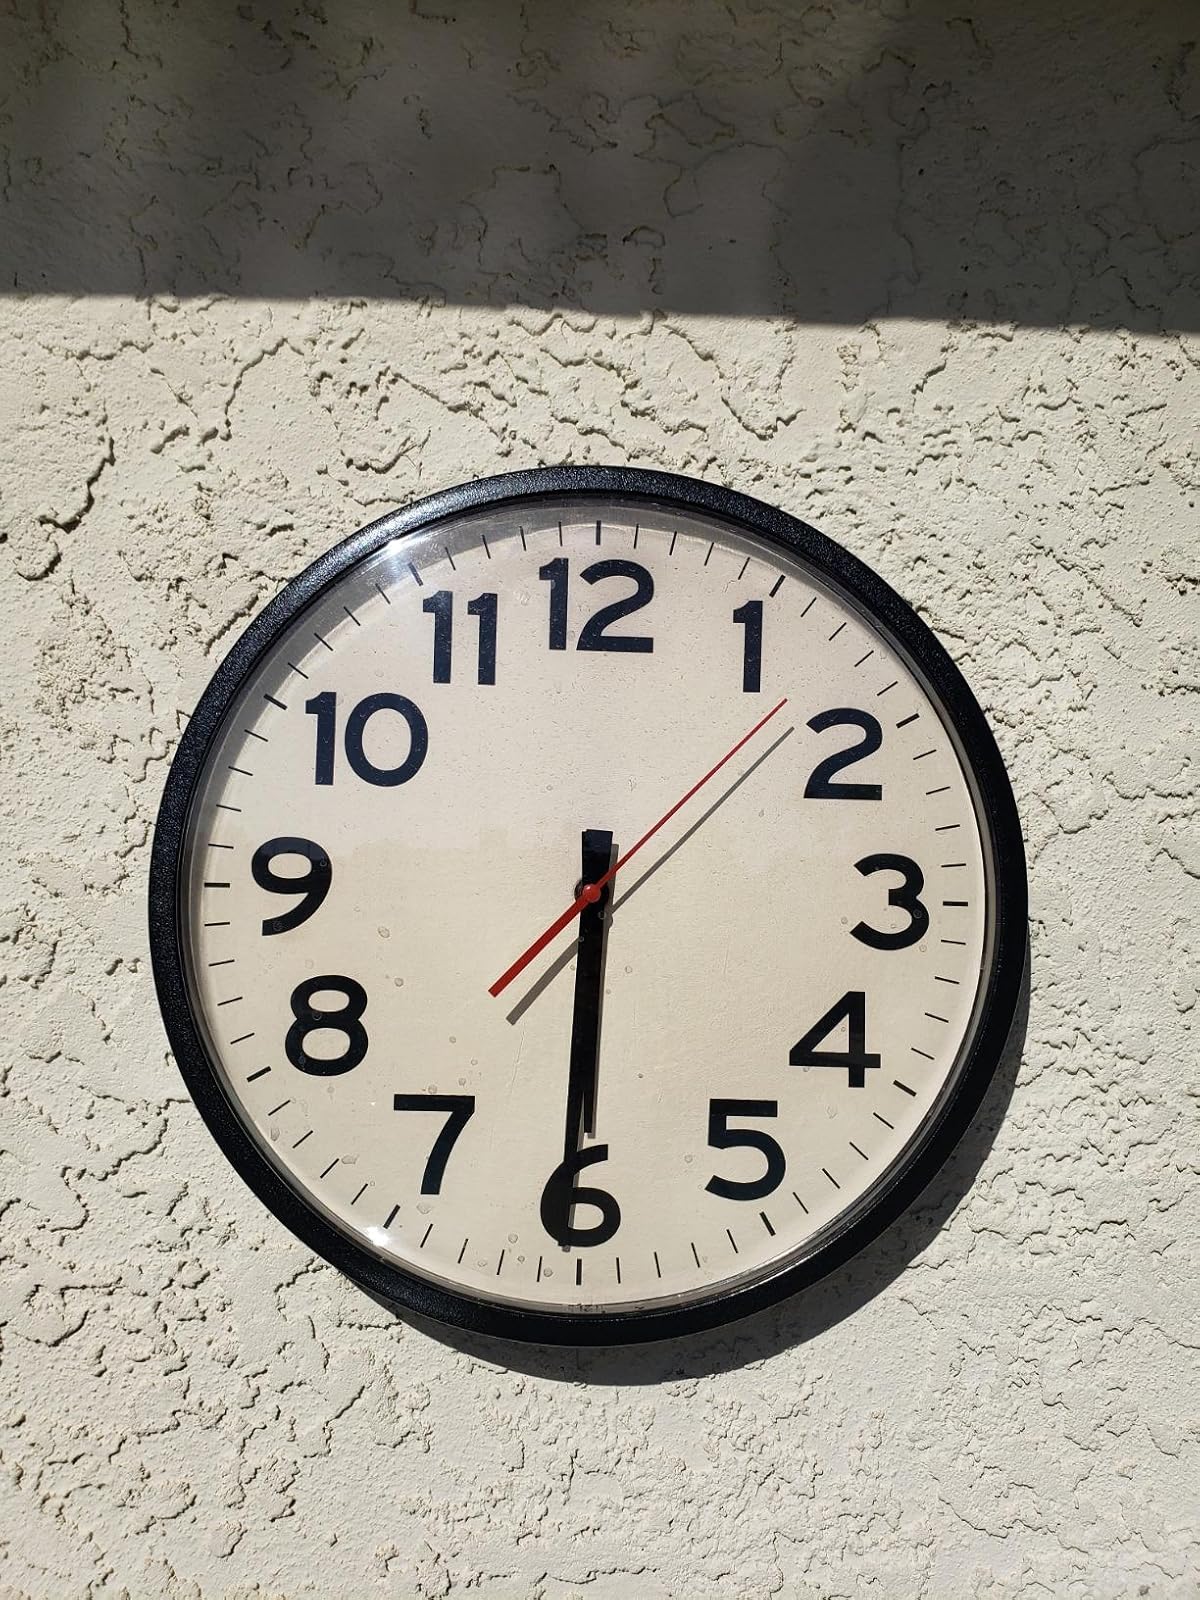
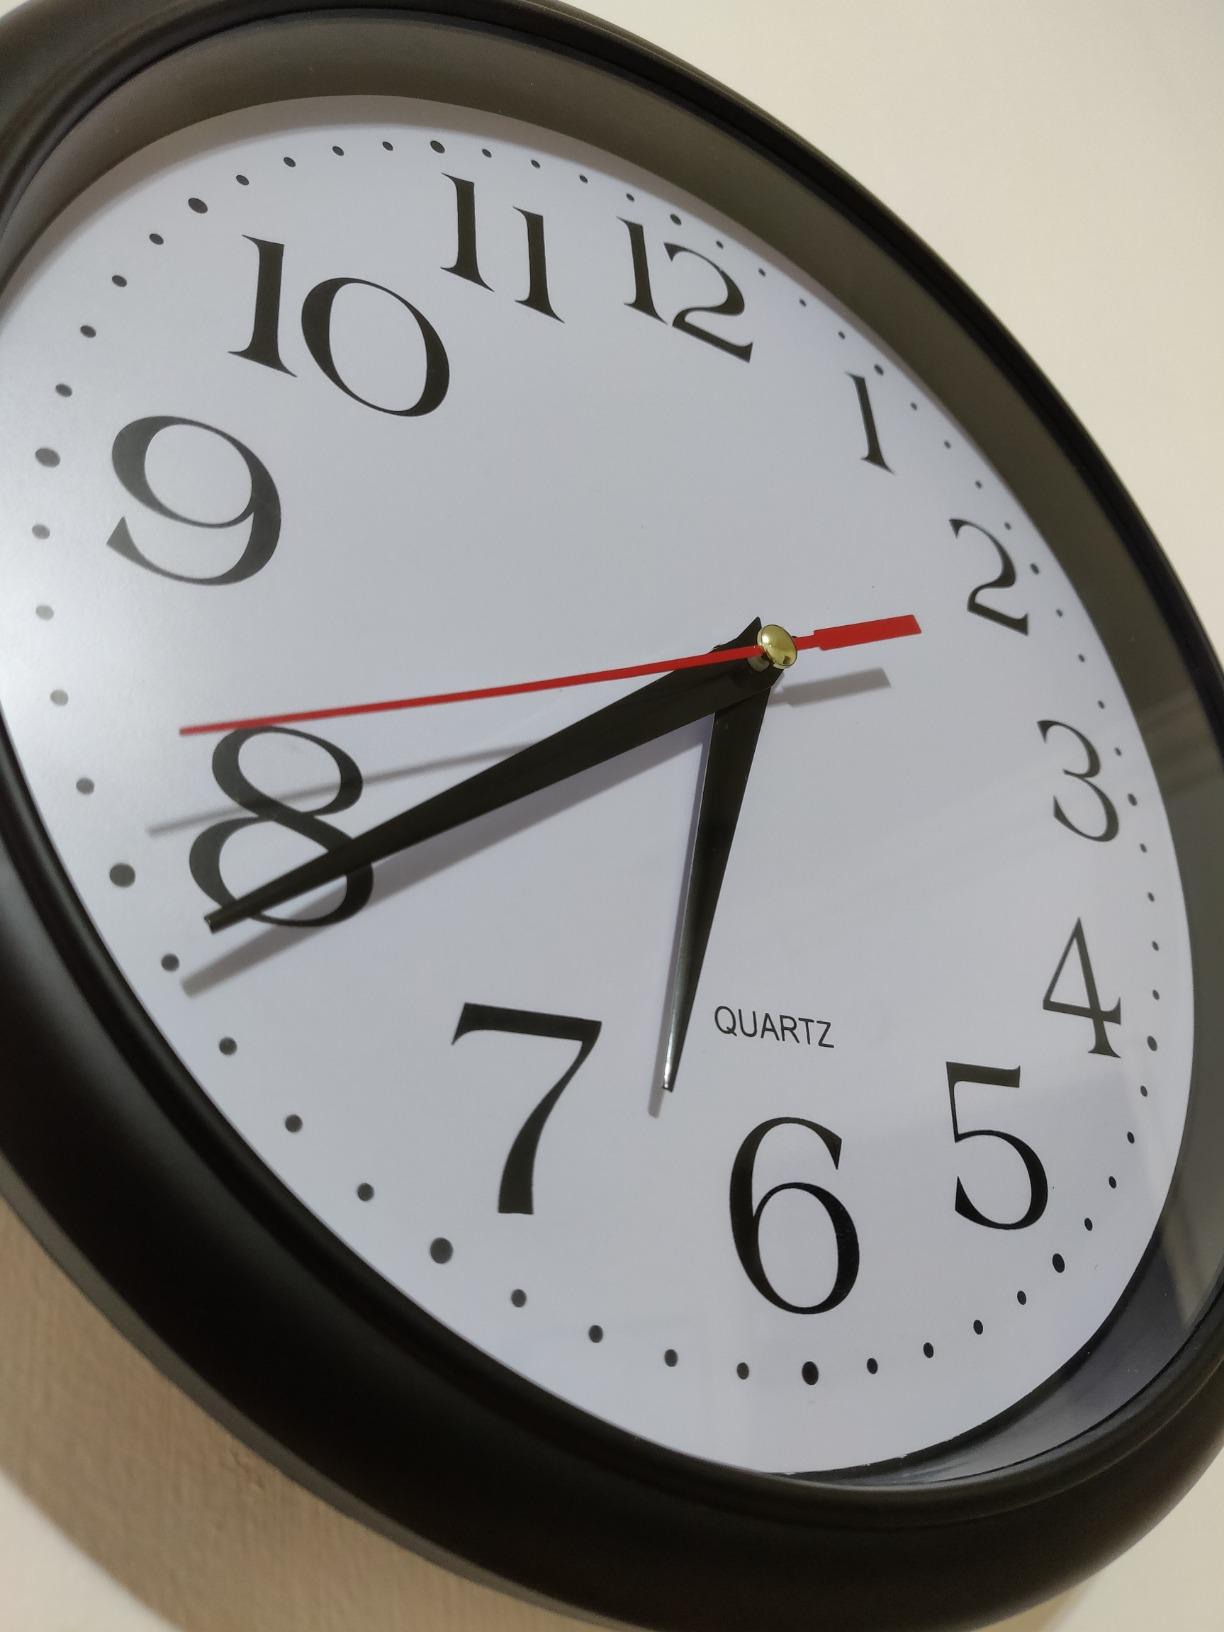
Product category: clock
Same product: no